Bijan (designer)

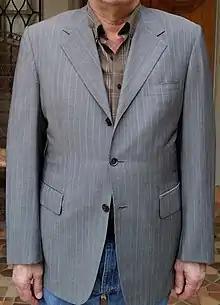
A Bijan suit jacket

Bijan specialized in exclusive high-fashion designs. He never held a fashion show to exhibit his creations. His New York Times store was a curiosity in the city as it was by appointment only, to ward off the "untasty people." He once said "I do not want to sound snobby, but I have power, I have connections with all those people, I have homes all over the world, all you want for a 45-year-old man. I am a multimillionaire myself." One of his advertising slogan was "The costliest men's wear in the world". He designed a $10,000, 24-karat (parts), .38 caliber Colt automatic pistol ("Now you tell me, is this something a murderer would buy?") and a line of bulletproof clothing launched after the attempted assassination of Ronald Reagan in 1981 (a saleswoman claimed Bijan was the first fashion designer to make bullet resistant clothing). In 2010, he designed a limited edition Rolls-Royce coupé with a price tag of $1 million.